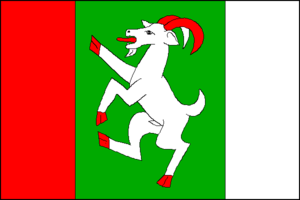
Dolní Újezd est une commune du district de Přerov, dans la région d'Olomouc, en Tchéquie. Sa population s'élevait à 1 219 habitants en 2018.